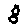
Label: 8